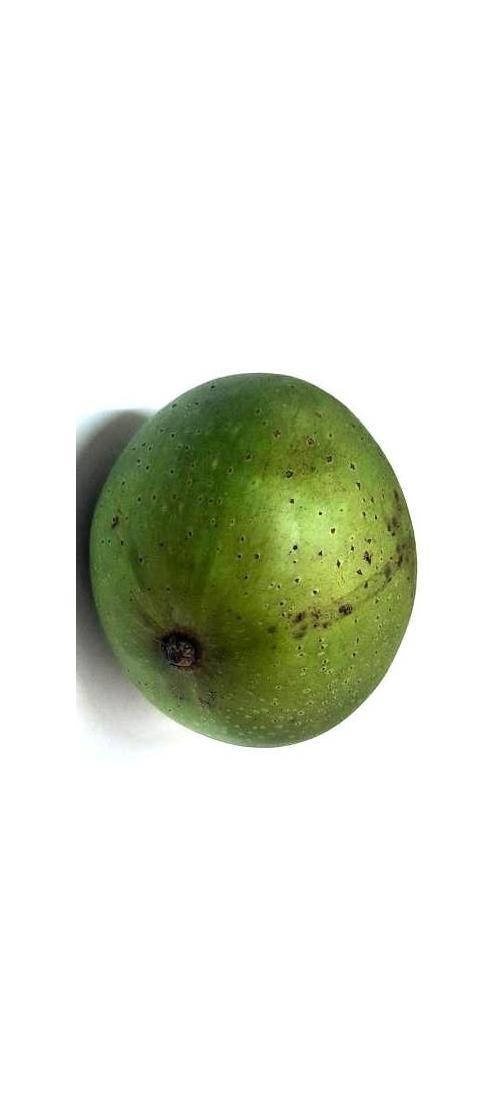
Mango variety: Ashshina Zhinuk